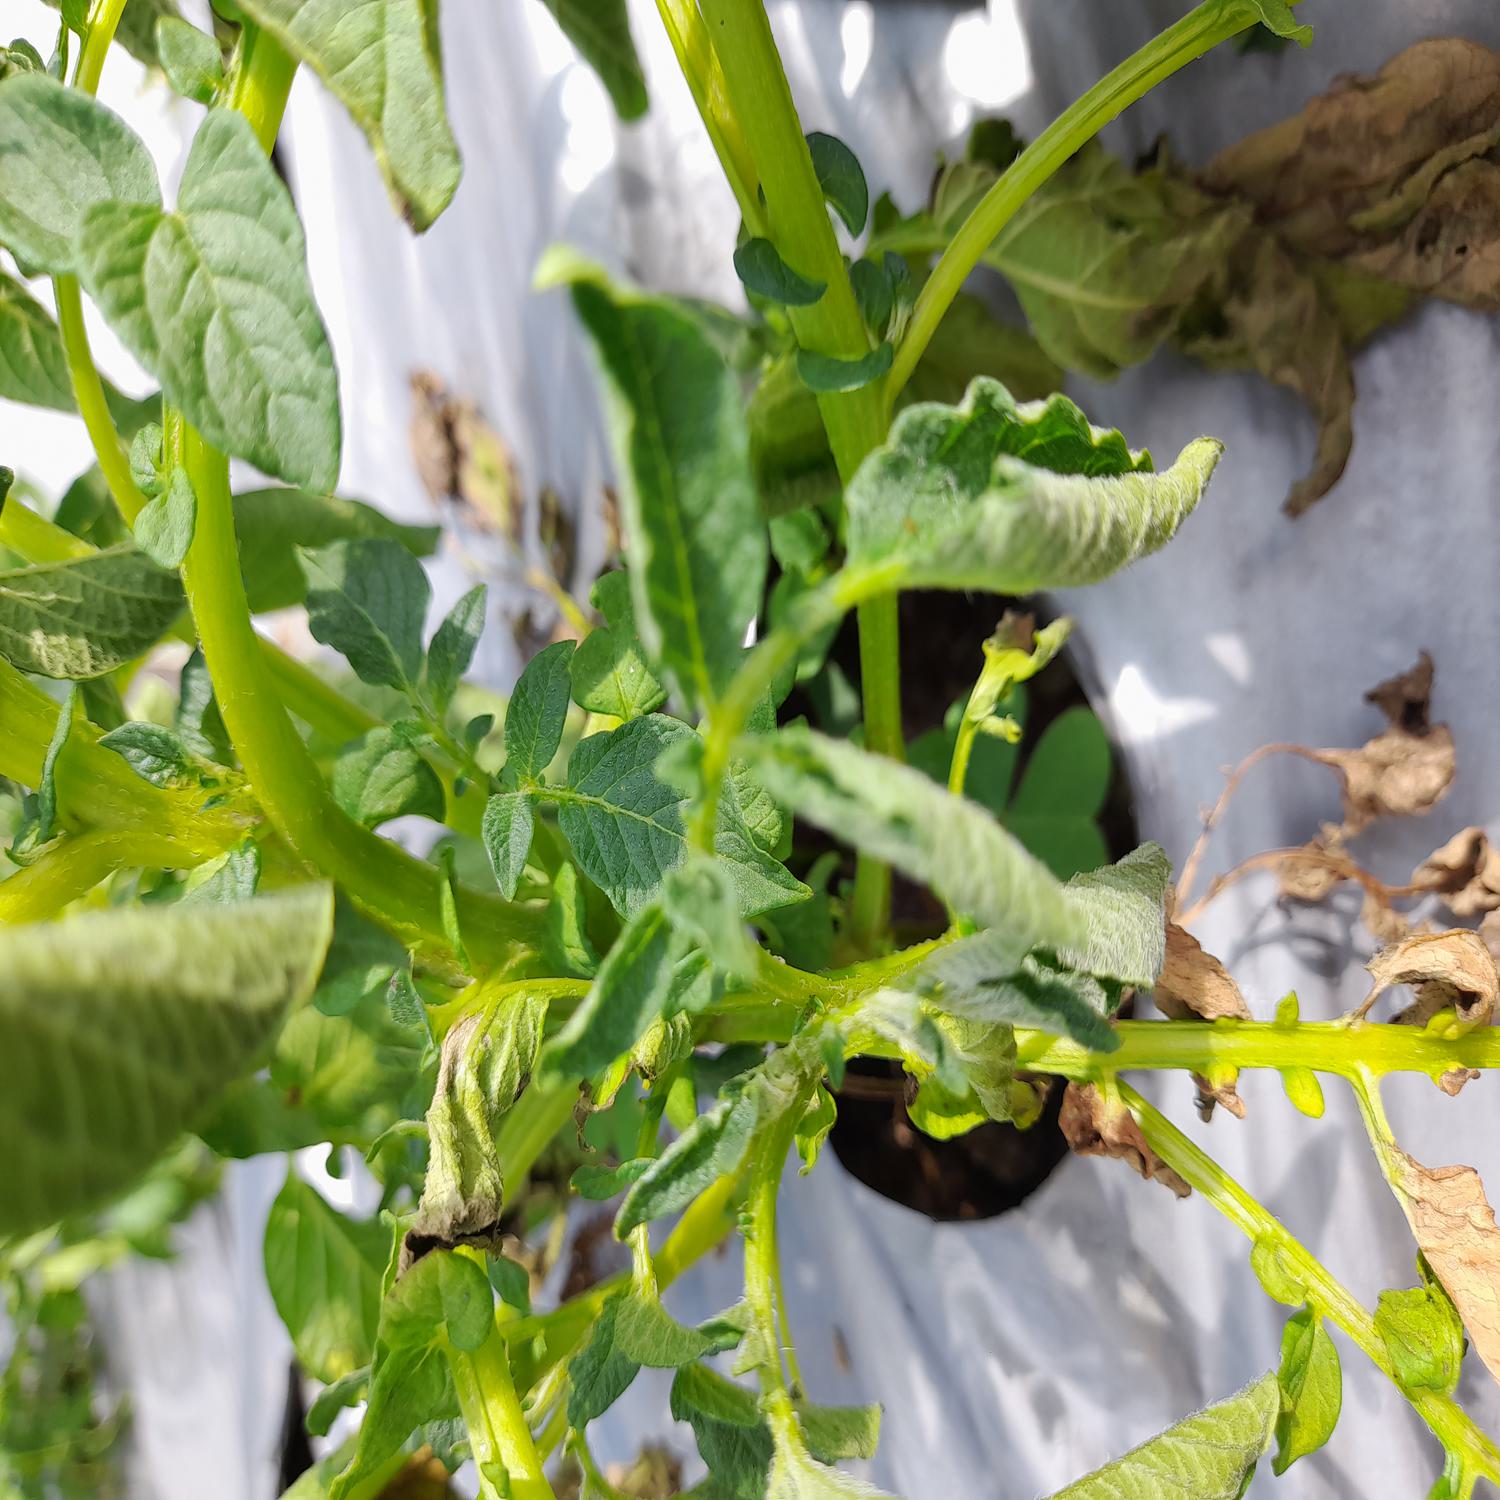
Label: Bacteria